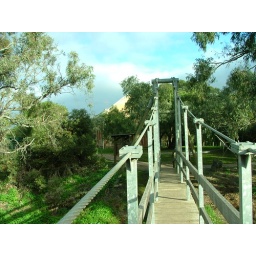
Swing bridge near home